5th (Scottish) Parachute Battalion

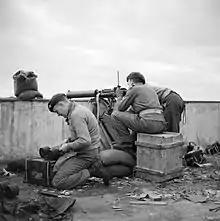
Paratroops from the 5th (Scottish) Parachute Battalion fire a Vickers machine gun from a rooftop in Athens, Greece during operations against members of ELAS, 7 December 1944.

On 1 February 1945 the 2nd Independent Parachute Brigade returned to Italy where it remained until the end of the war.